2012 in science

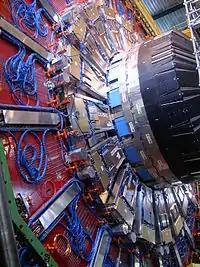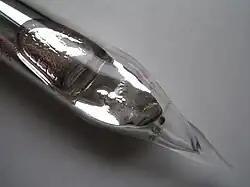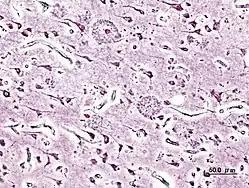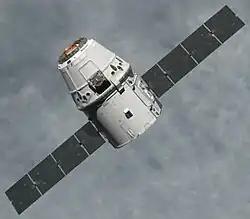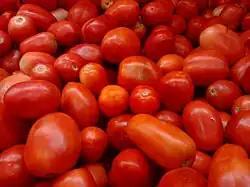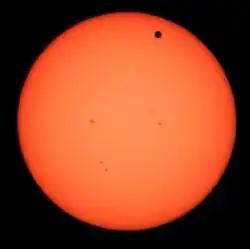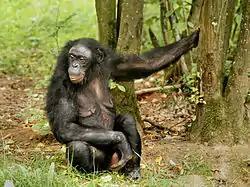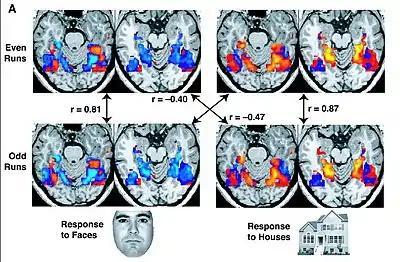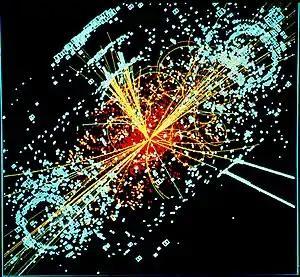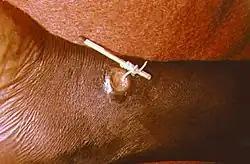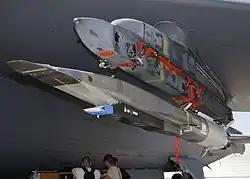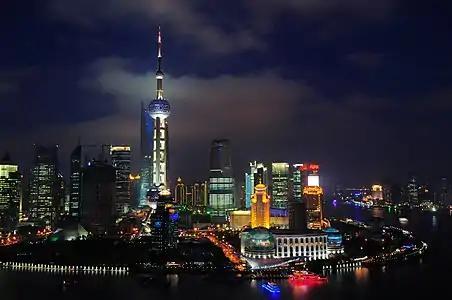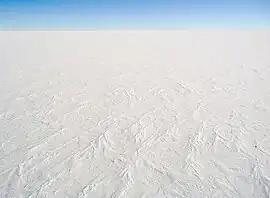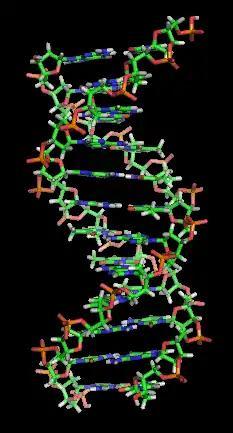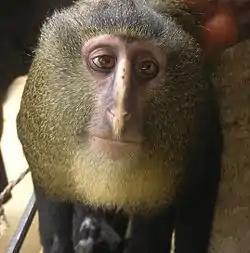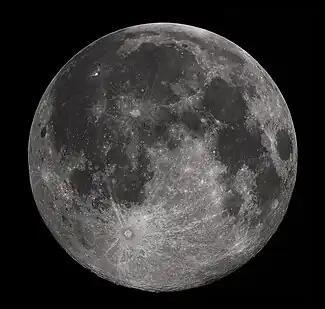
5 April 2012: the Large Hadron Collider completes a landmark energy upgrade.
12 April 2012: German scientists create the world's first quantum computing network using entangled rubidium atoms (rubidium sample shown).
6 May 2012: scientists develop a drug capable of preventing the breakdown of cerebral protein production, potentially offering a new treatment for Alzheimer's disease (cerebral plaques pictured).
25 May 2012: SpaceX's Dragon becomes the first commercial spacecraft to dock with the International Space Station.
30 May 2012: the tomato genome is fully sequenced by international researchers.
5–6 June 2012: a transit of Venus, the last such event until 2117, occurs (transit image from Minneapolis shown).
13 June 2012: scientists publish the complete genome of the bonobo (female pictured).
29 June 2012: scientists develop an fMRI brain scanner which allows paralyzed people to communicate using thought alone (fMRI images shown).
4 July 2012: CERN scientists report the discovery of a particle with significant similarities to the Higgs boson (Higgs collision signature shown).
15 July 2012: the parasitic disease "Dracunculiasis" (extraction of a causative guinea worm pictured) is reportedly close to being eradicated.
14 August 2012: Boeing's X-51 hypersonic scramjet prototype (pictured in launch configuration) is destroyed following a test flight malfunction.
21 August 2012: a study of major coastal cities asserts that Shanghai (skyline pictured) may be highly vulnerable to large-scale flooding in the near future.
29 August 2012: scientists claim that large volumes of methane could be trapped beneath the Antarctic ice.
5 September 2012: the most detailed analysis of the human genome yet produced is published.
12 September 2012: the monkey species "Cercopithecus lomamiensis" is formally described.
17 September 2012: after nine months studying the Moon's gravitational field, NASA's GRAIL satellites report that the lunar crust is much thinner than previously estimated.
19 September 2012: sea ice cover in the Arctic reaches the lowest extent ever recorded.
3 October 2012: scientists discover that the black mamba (pictured), best known for its lethal venom, also produces a highly effective painkiller.
8–10 October 2012: the year's Nobel Prizes in physics, chemistry and medicine (medal pictured) are awarded.
22 October 2012: a Da Vinci surgical robot (pictured) is used to perform the UK's first robot-assisted open-heart surgery.
6 November 2012: scientists report that regular leisure-time exercise can extend human life expectancy by over 4 years.
21 November 2012: in a breakthrough for quantum cryptography, scientists send encoded quantum signals using a standard commercial fiber optic, potentially allowing near-unbreakable quantum data security to be commercialised.
26 November 2012: a liquid natural gas tanker (example pictured) becomes the first large cargo vessel to attempt a winter crossing of the Arctic. As the Arctic sea ice melts in coming years, the sea route may become increasingly viable for large ships.
29 November 2012: NASA reports the discovery of water ice on the surface of Mercury (pictured).
5 December 2012: scientists implant the first deep brain stimulation device (X-ray image pictured) to be used for the treatment of Alzheimer's disease in the United States.
24 December 2012: British medical researchers discover two genes that are thought to greatly increase the risk of bowel cancer (carcinoid pictured).
10 March 2012: Frank Sherwood Rowland, a Nobel Prize-winning American chemist, dies aged 84.
25 August 2012: Neil Armstrong, the first man to walk on the Moon, dies aged 82.
17 October 2012: Stanford Ovshinsky, a prolific American inventor and physicist, dies aged 89.
9 December 2012: Sir Patrick Moore, a prominent British astronomer and science popularizer, dies aged 89.

The "Top 10 New Species 2013" was announced on 22 May 2013 by the International Institute for Species Exploration, commemorating unique species discovered during 2012. The ten selected new species were: